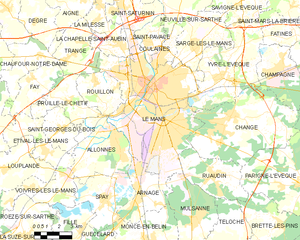
Le Mans
Kort over kommunen
Kort over kommunen
Le Mans er en by i Frankrig, beliggende ved Sarthe-floden. Den er hovedstad i départementet Sarthe. Den er mest kendt for 24-timers racerløbet i Le Mans.